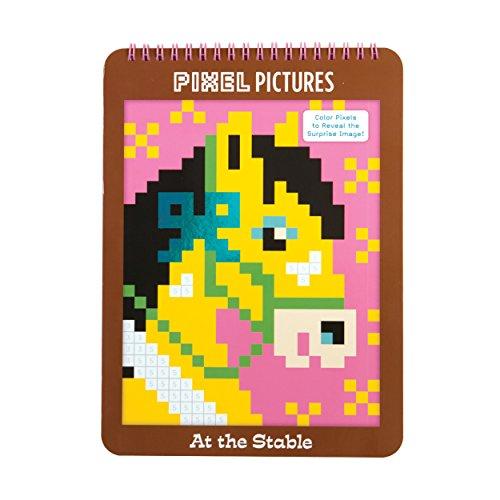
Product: Mudpuppy At the Stable Pixel Pictures
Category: Toys & Games | Arts & Crafts
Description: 18 sheets stickers.
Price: $11.72
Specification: ProductDimensions:1.5x7x9.5inches|ItemWeight:7.5ounces|ShippingWeight:11.2ounces(Viewshippingratesandpolicies)|DomesticShipping:ItemcanbeshippedwithinU.S.|InternationalShipping:ThisitemcanbeshippedtoselectcountriesoutsideoftheU.S.LearnMore|ASIN:0735342377|Itemmodelnumber:9780735342378|Manufacturerrecommendedage:6-10years